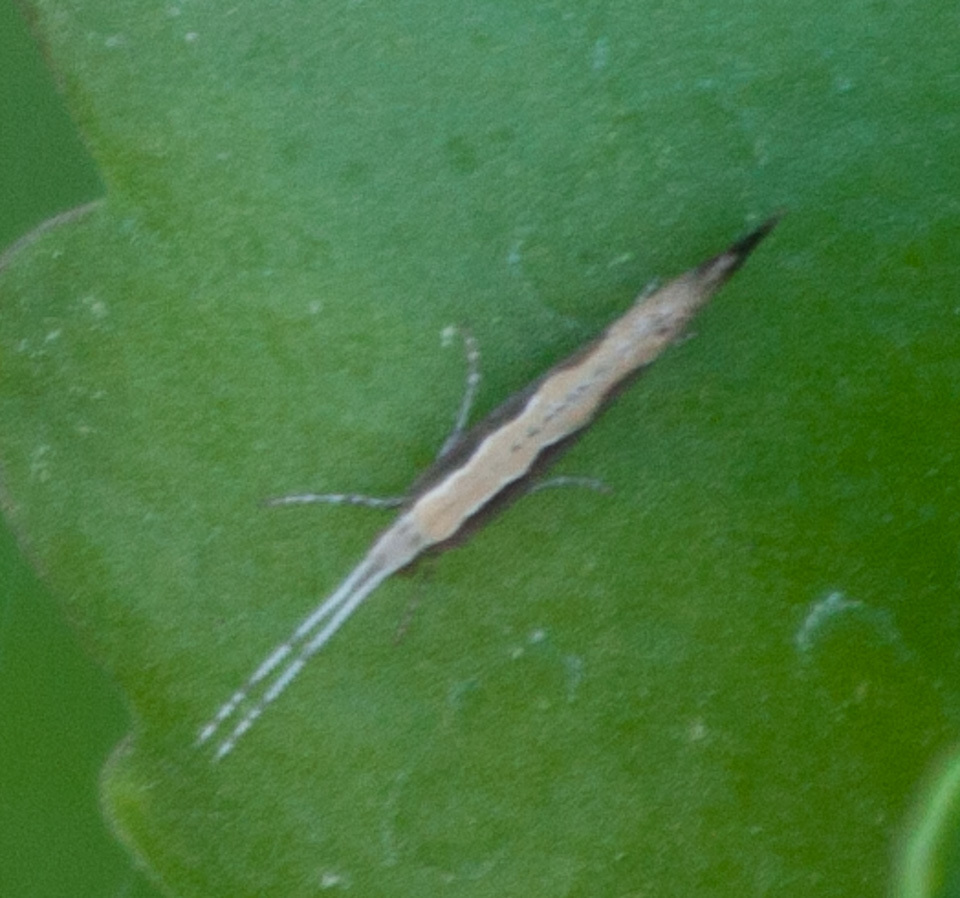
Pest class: diamondback_moth